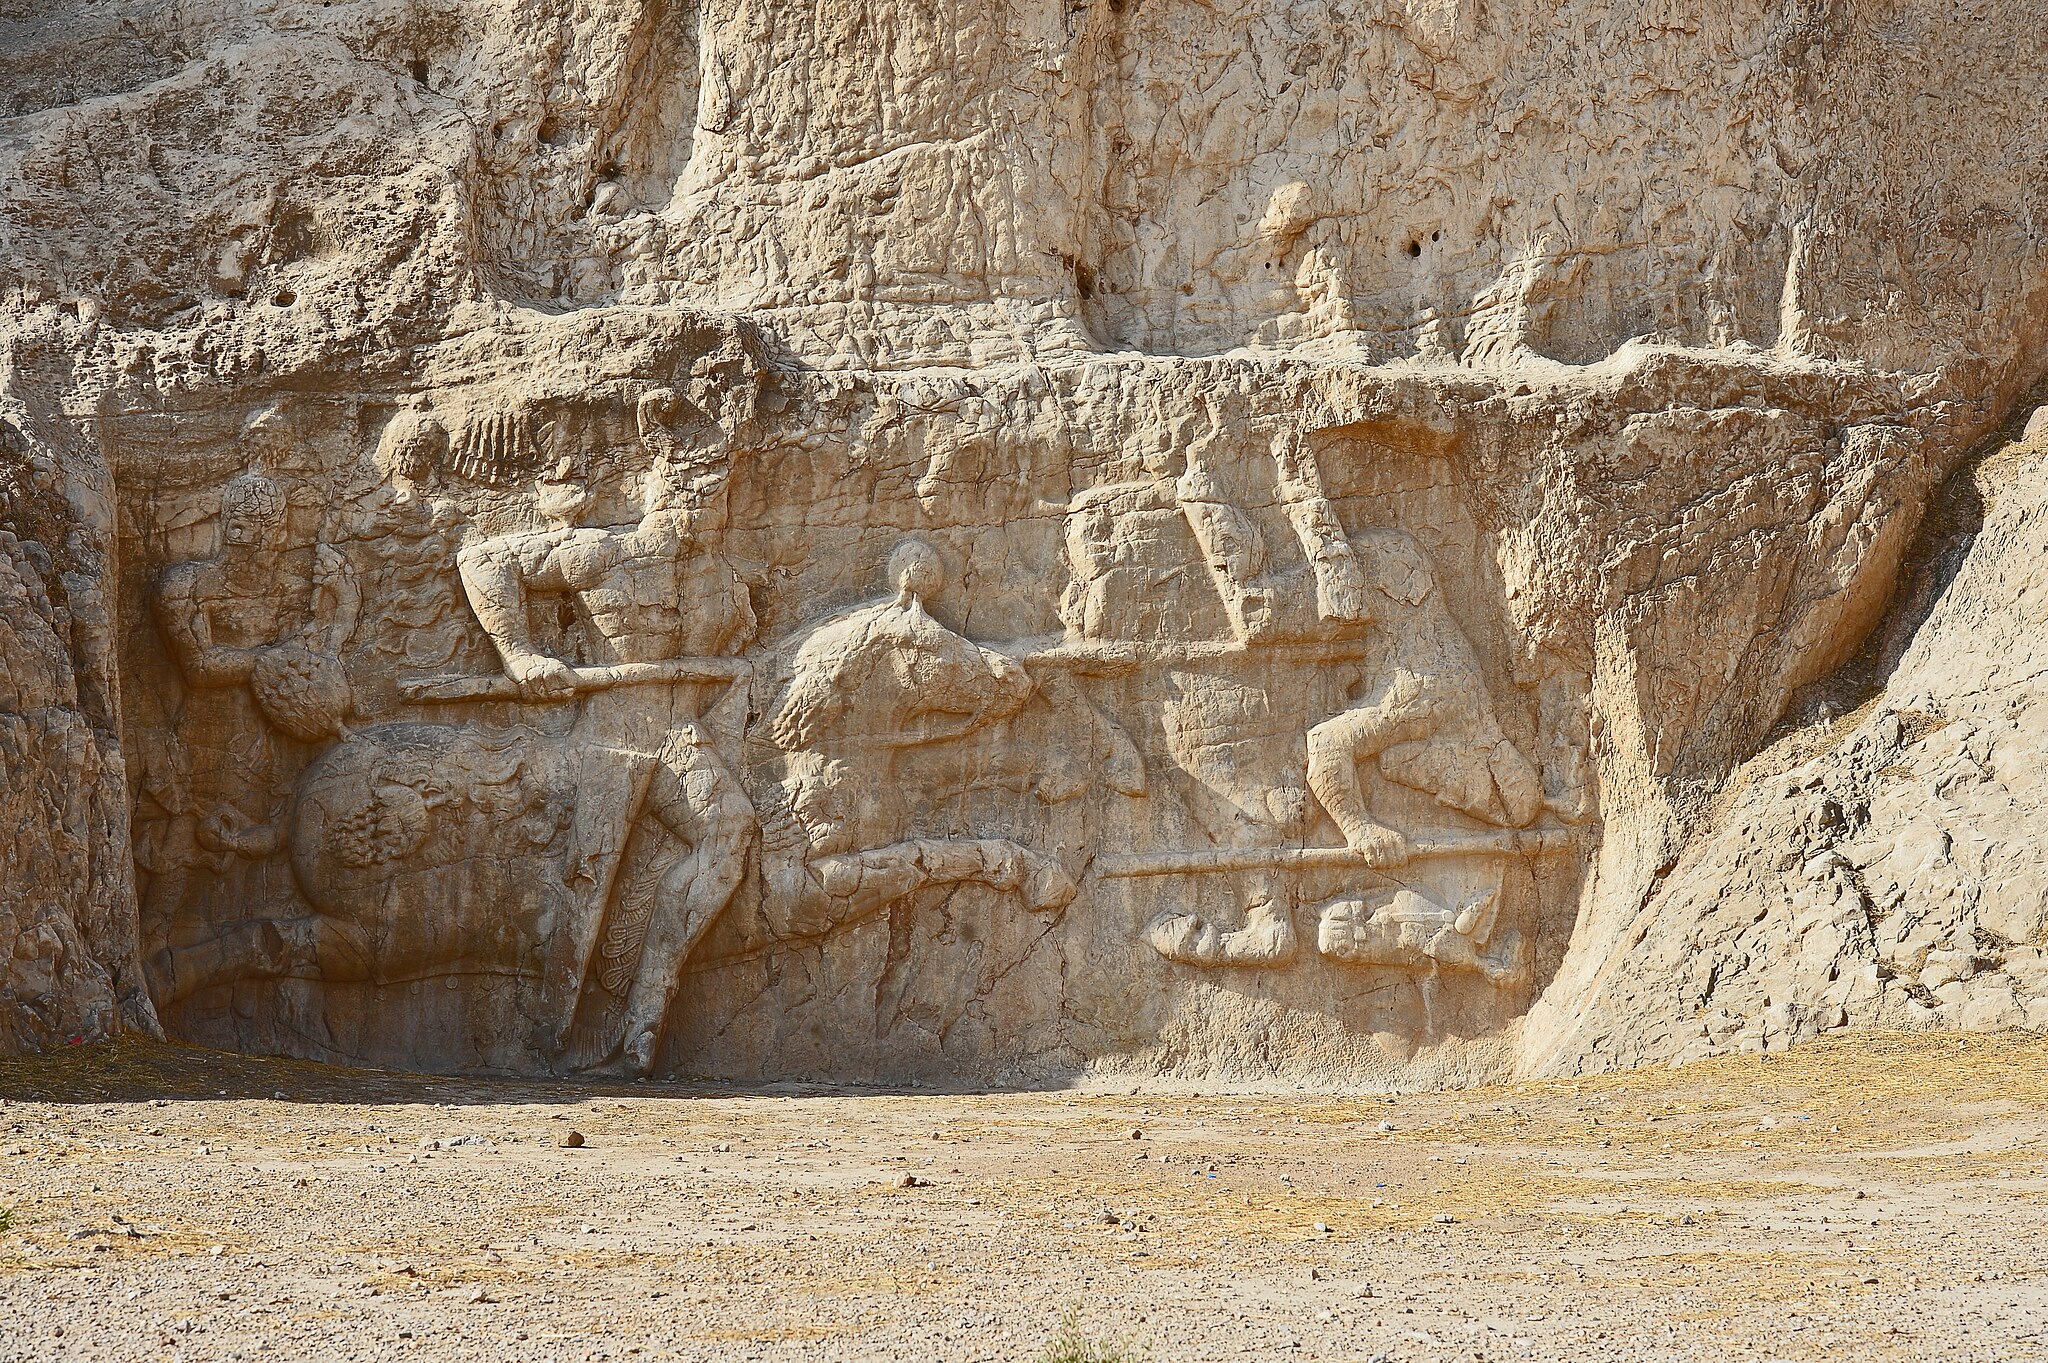
Title: Persepolis-Iran 13
Description: Ruine Persepolis
Date: 2014-10-14 11:16:02
Categories: Relief of Adhur Narseh at Naqsh-e Rustam, Self-published work